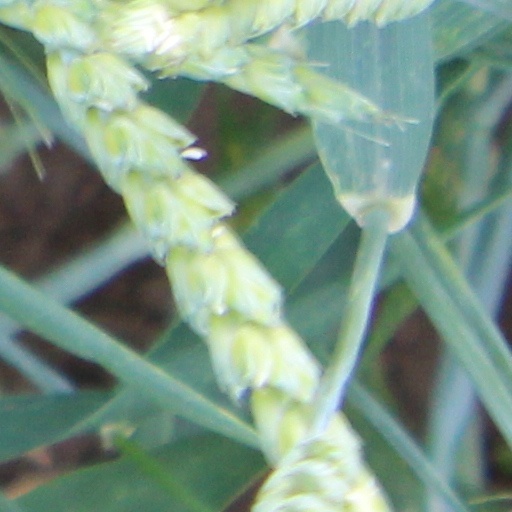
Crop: wheat